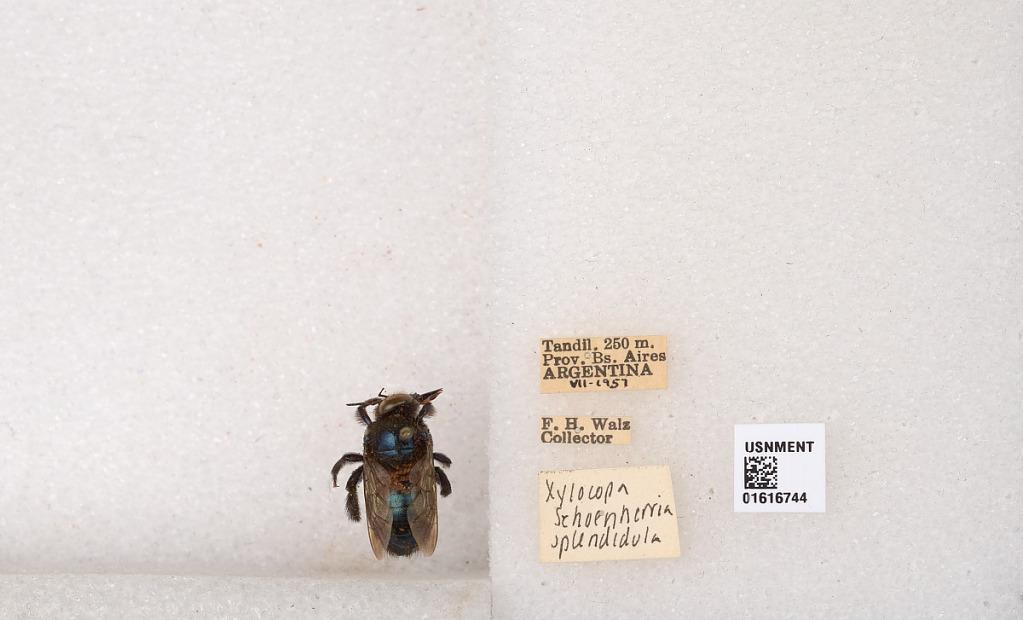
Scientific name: Xylocopa (Schonnherria) splendidula Lepeletier
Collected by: F. Walz
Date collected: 1957-7-1
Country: Argentina
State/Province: Buenos Aires
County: Tandil
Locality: Tandil